Isotopic labeling

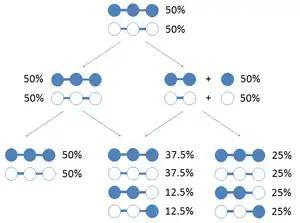
Determining the percent of isotope labeling throughout a reaction. If a 50% labeled and 50% unlabeled metabolite is split in the manner shown, the expected percent of each outcome can be found. The blue circles indicate a labeled atom, while a white circle indicates an unlabeled atom.

Metabolic flux analysis (MFA) using stable isotope labeling is an important tool for explaining the flux of certain elements through the metabolic pathways and reactions within a cell. An isotopic label is fed to the cell, then the cell is allowed to grow utilizing the labeled feed. For stationary metabolic flux analysis the cell must reach a steady state (the isotopes entering and leaving the cell remain constant with time) or a quasi-steady state (steady state is reached for a given period of time). The isotope pattern of the output metabolite is determined. The output isotope pattern provides valuable information, which can be used to find the magnitude of flux, rate of conversion from reactants to products, through each reaction.